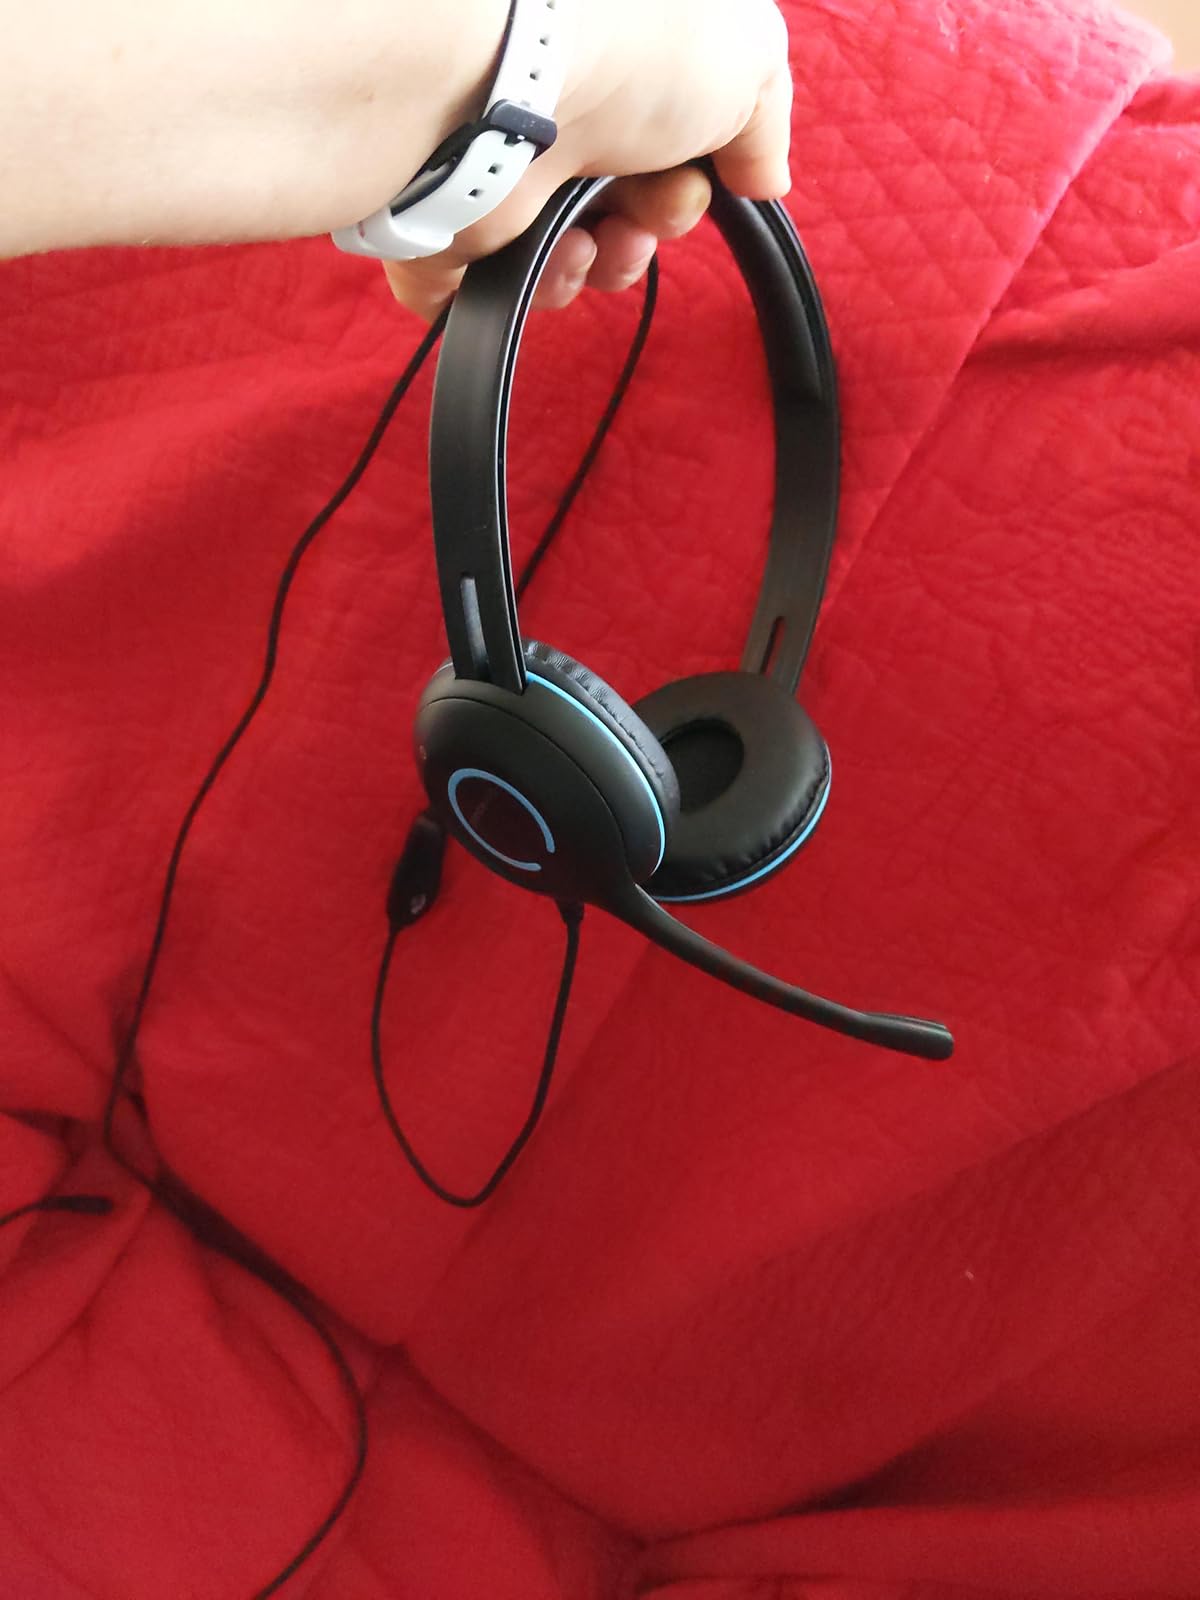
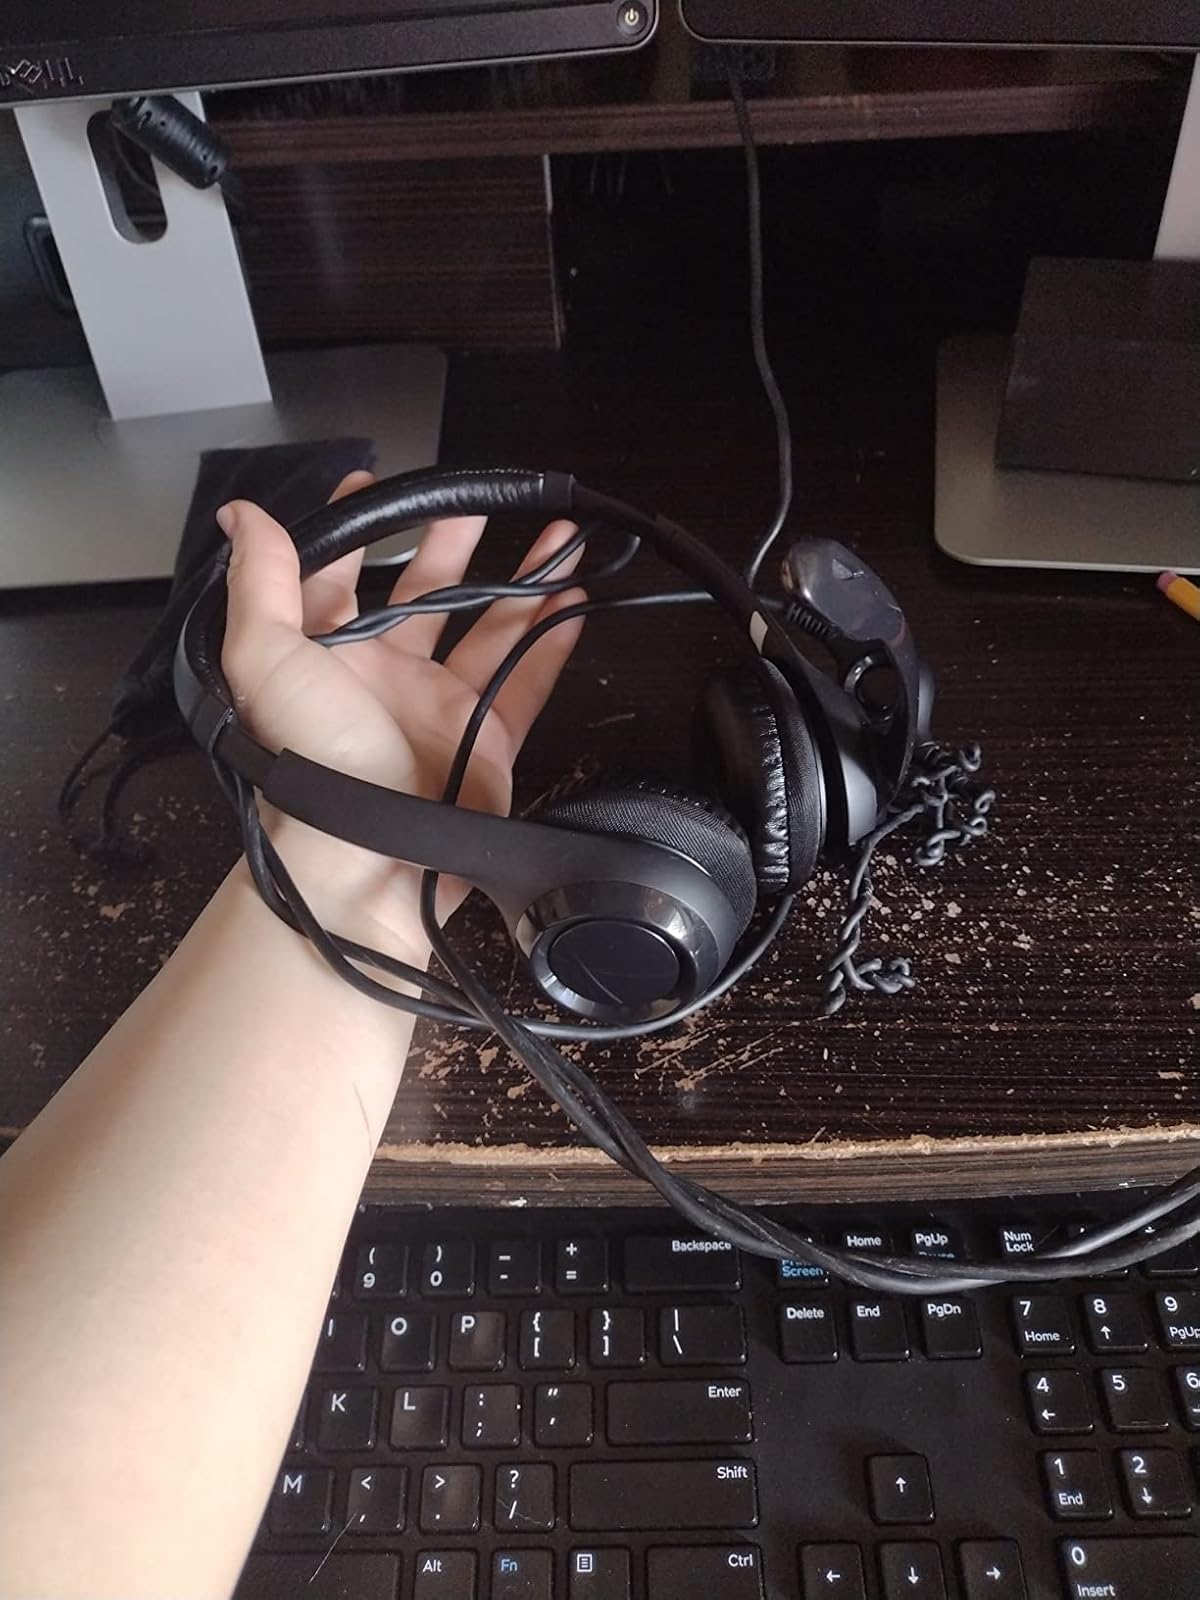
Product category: headphones
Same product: no